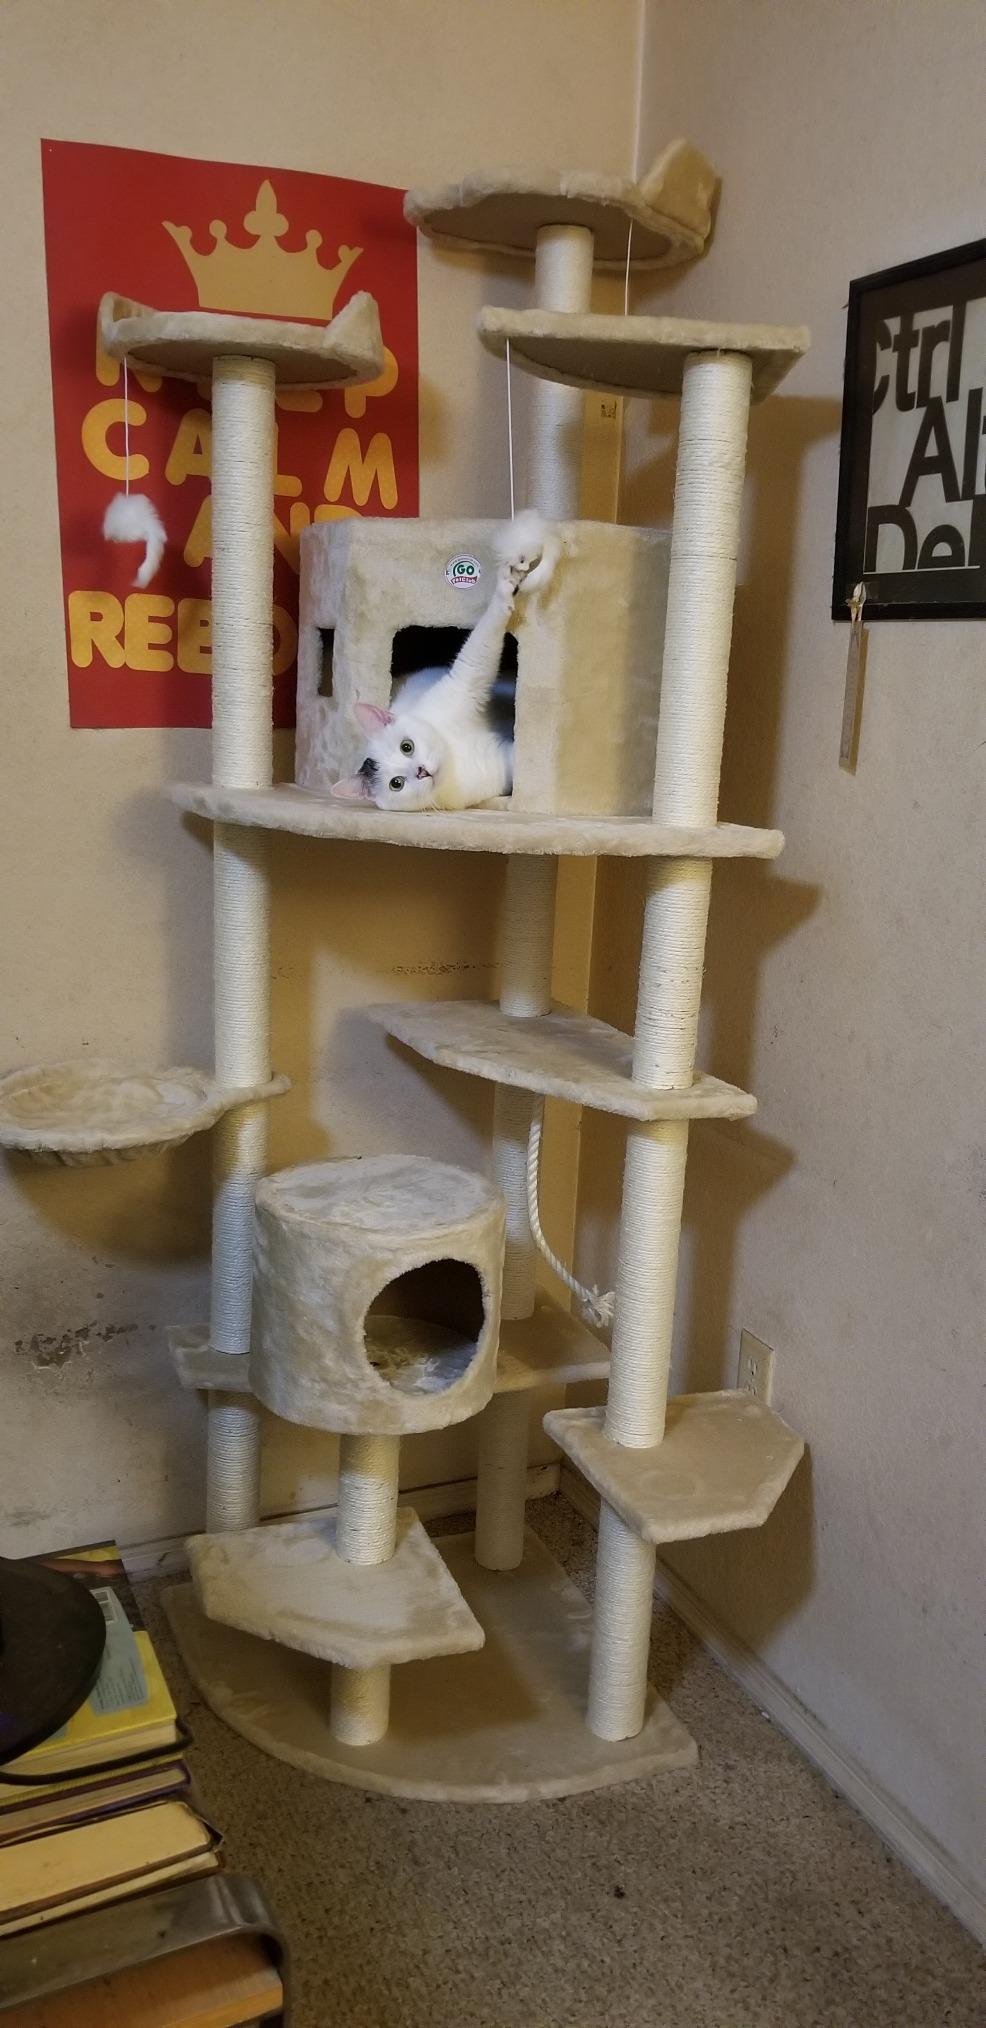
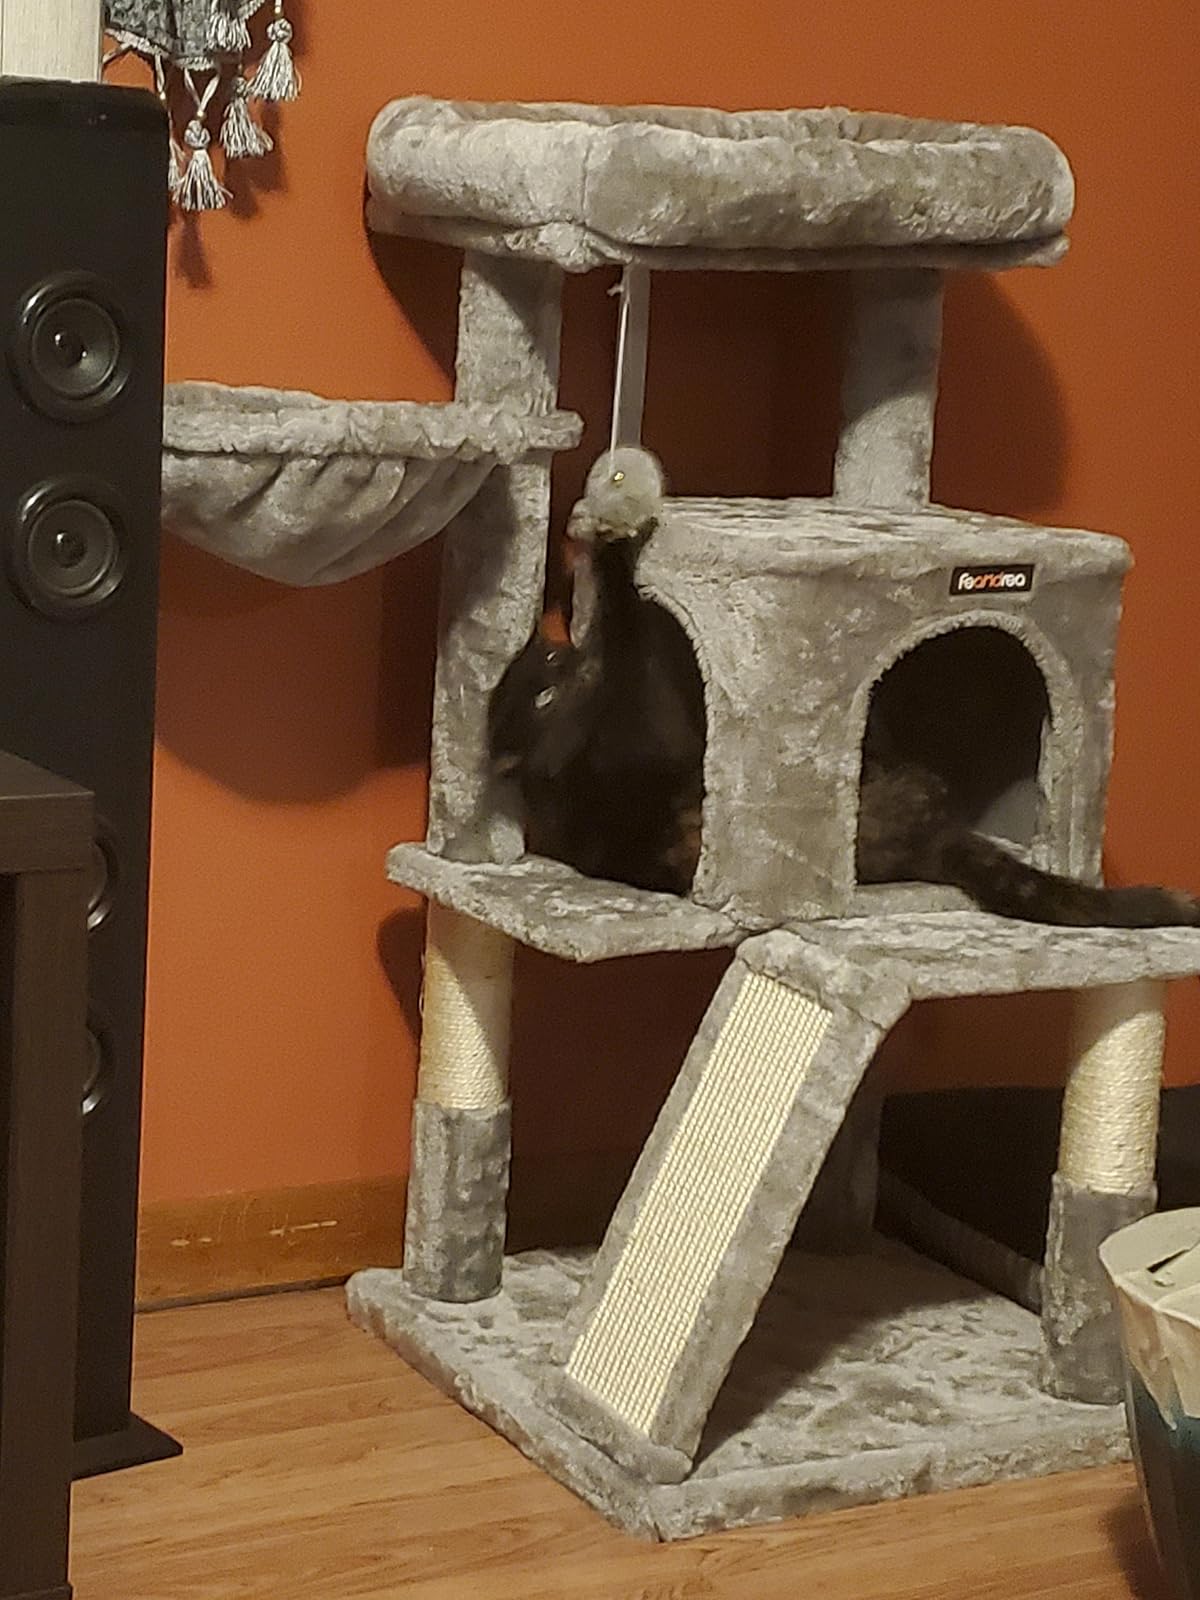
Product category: items_cat tree
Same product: no